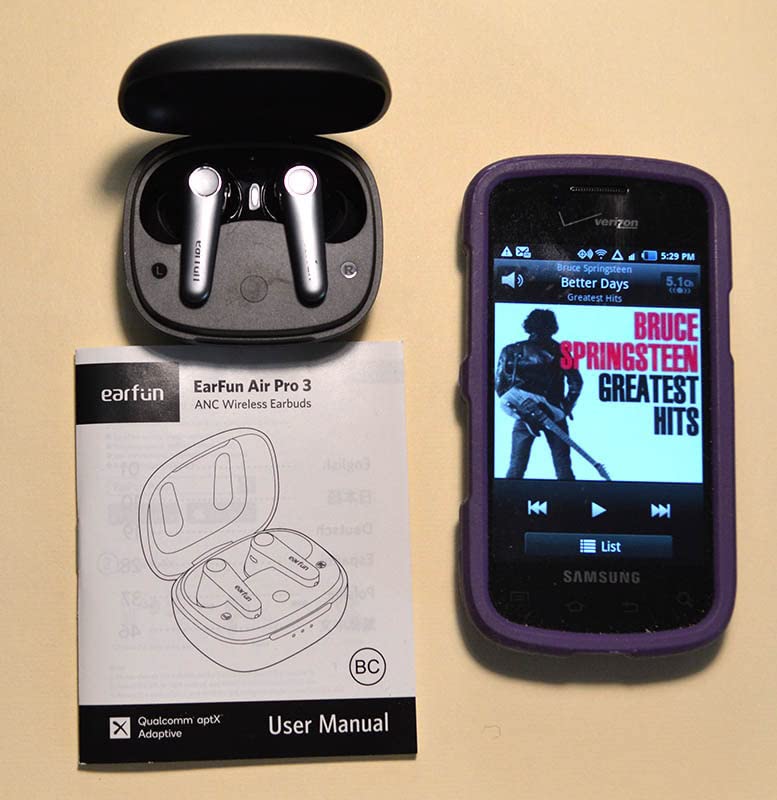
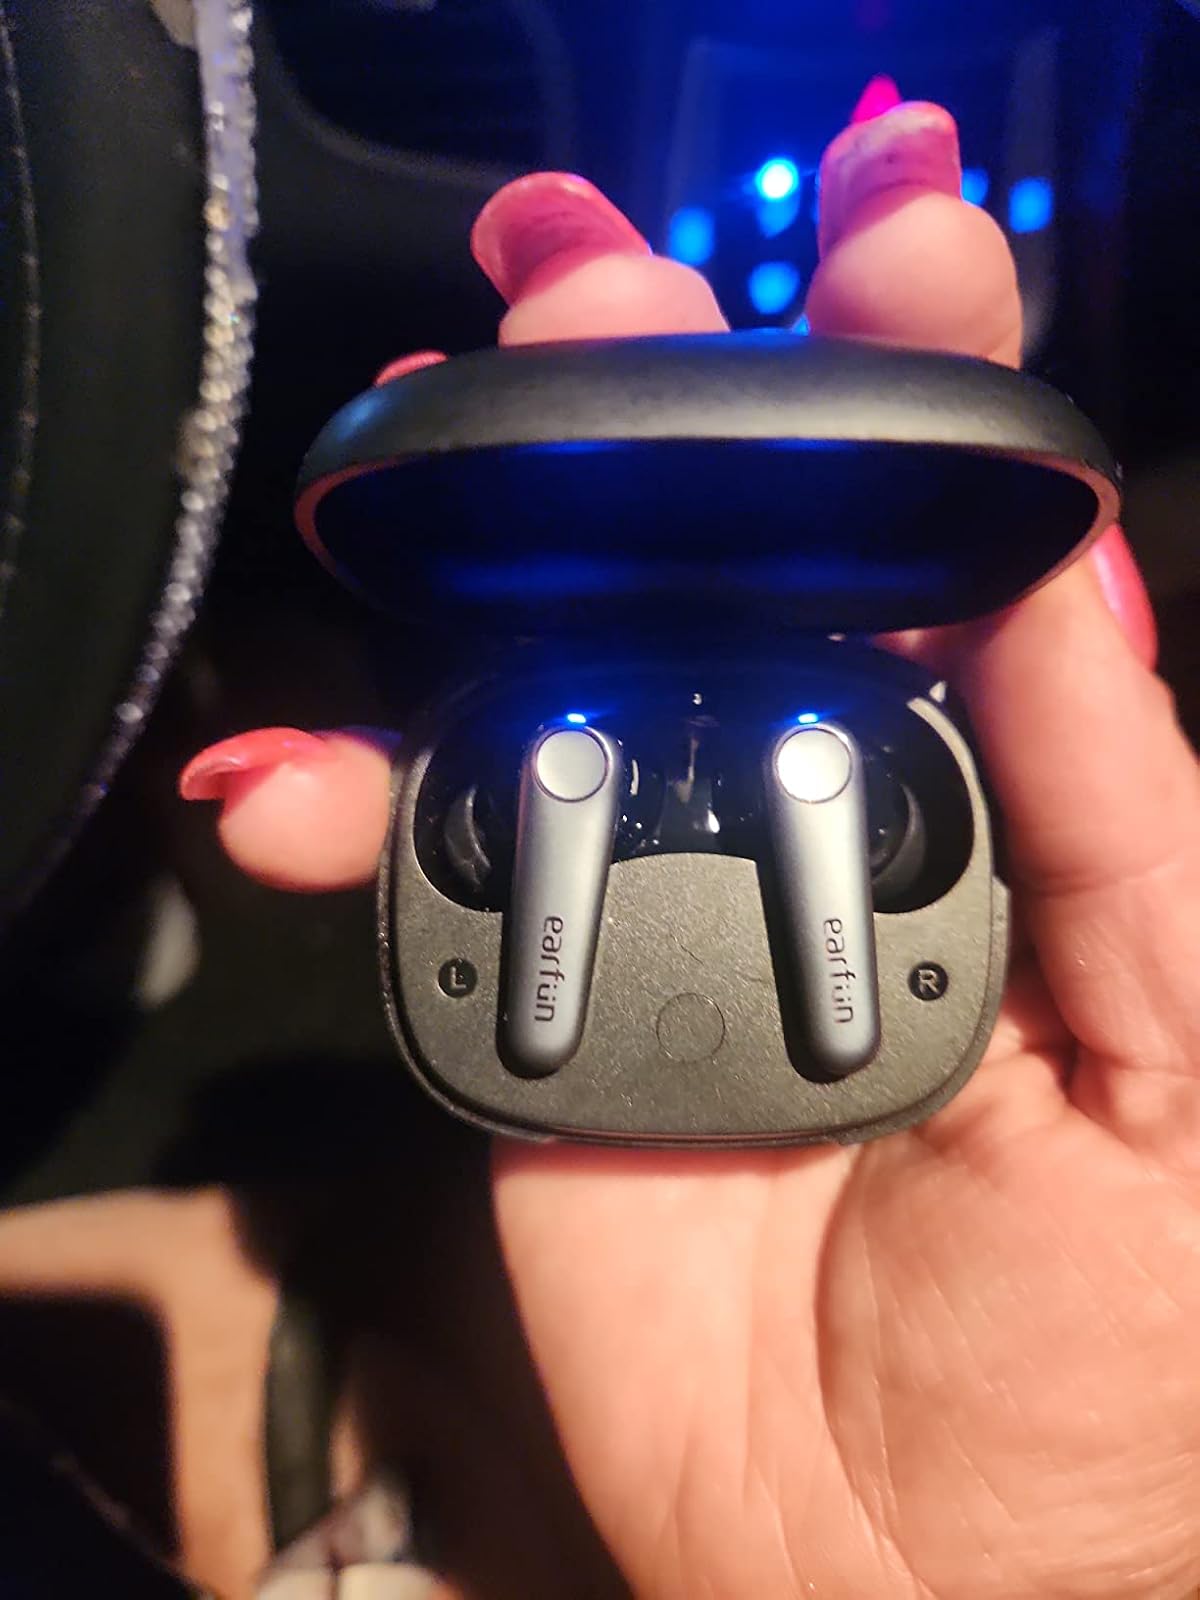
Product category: earbuds
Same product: yes